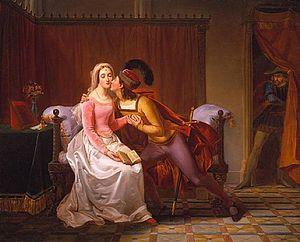
Luigi ou Louis Rubio, né entre 1797 et 1808 à Rome et mort le 2 août 1882 à Florence, est un peintre italien, actif dans les deux styles, le néo-classicisme, et plus tard, le romantisme, peignant principalement des toiles historiques et mythologiques, ainsi que quelques sujets de genre et des portraits. Ses œuvres remontent au style troubadour vingt ans plus tôt.